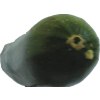
Label: green_zucchini